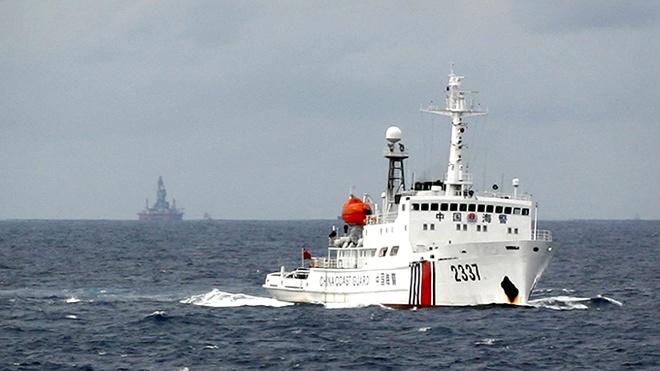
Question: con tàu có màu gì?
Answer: con tàu có màu trắng